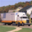
Label: truck